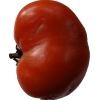
Label: tomato